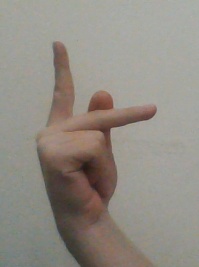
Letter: dha